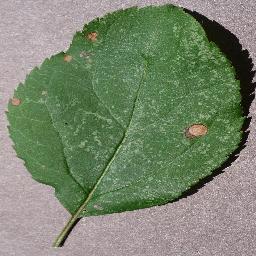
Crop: apple
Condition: black_rot